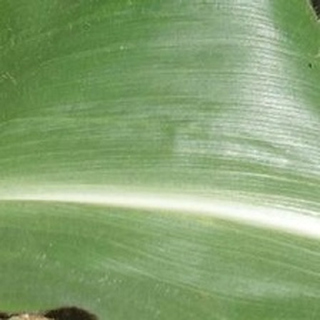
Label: healthy_corn